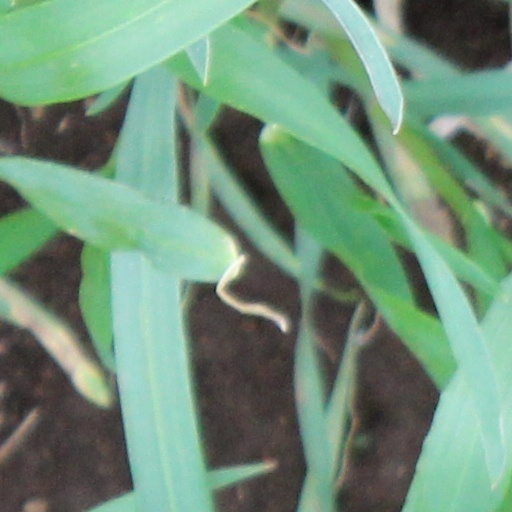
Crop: wheat